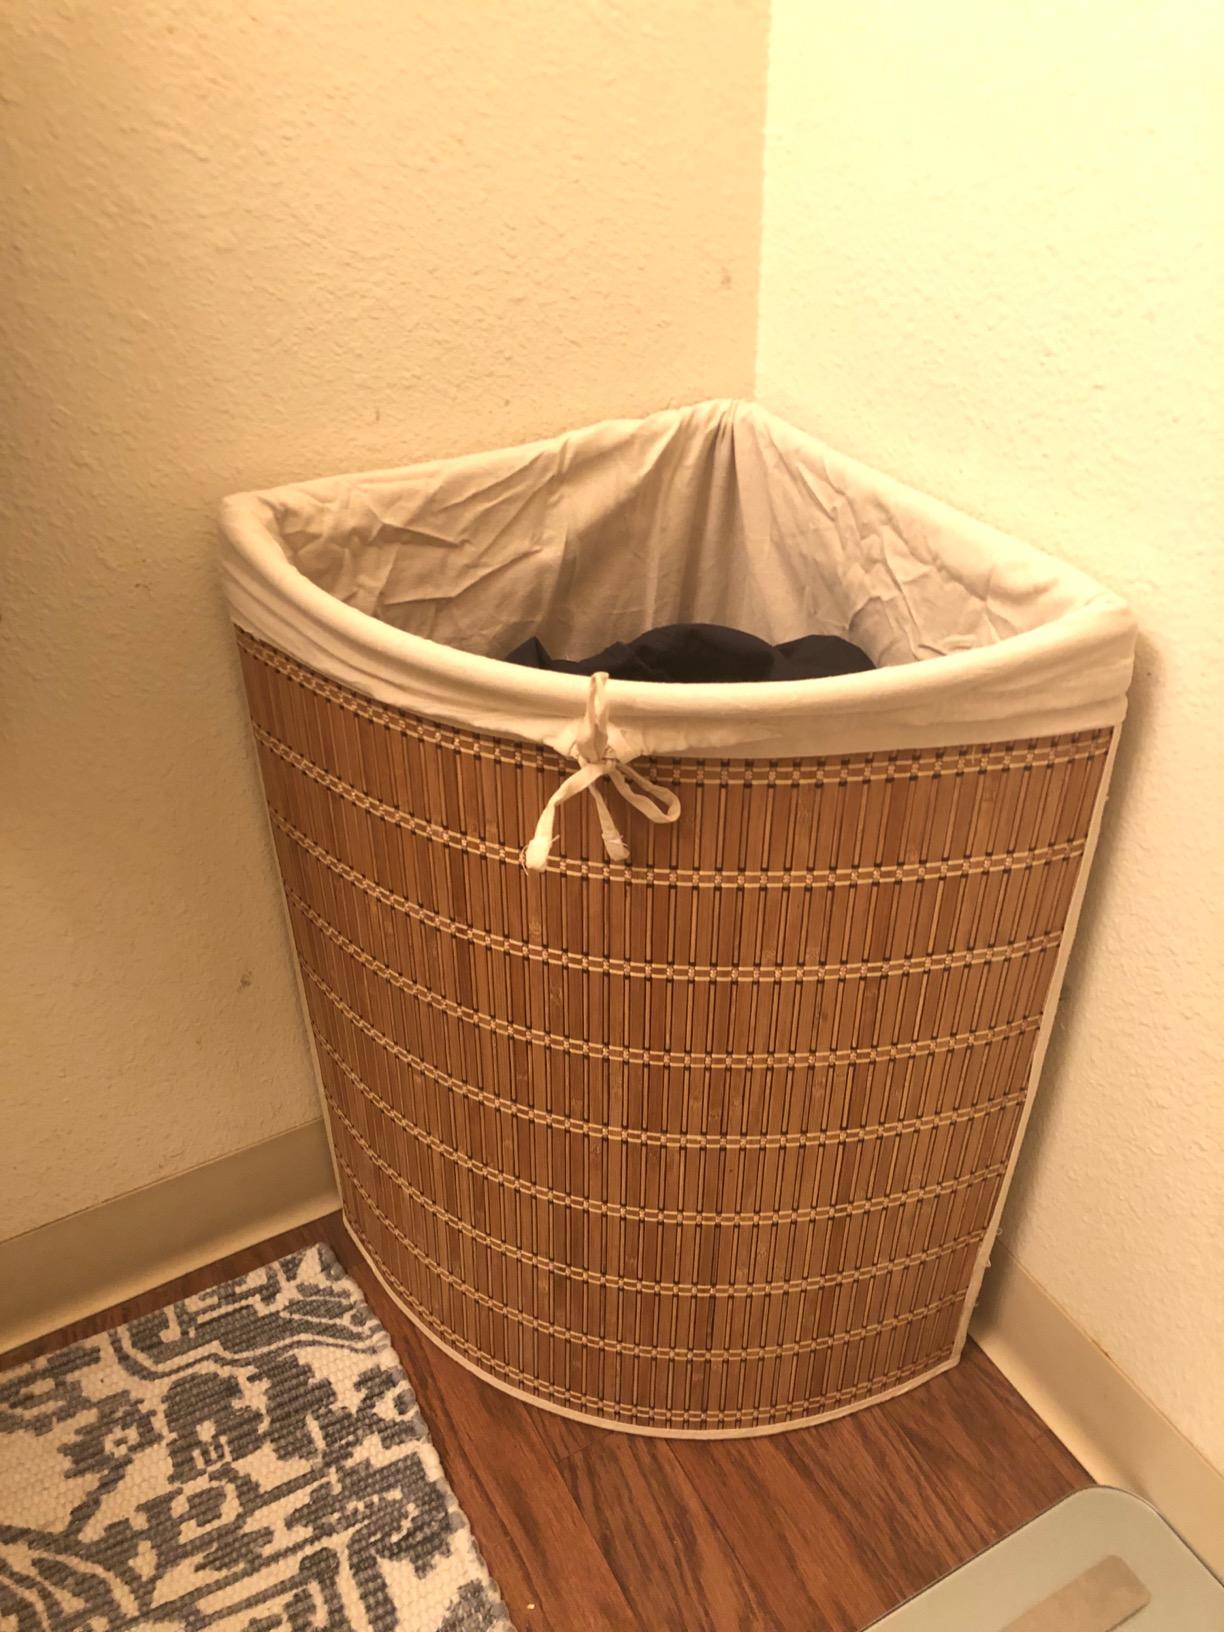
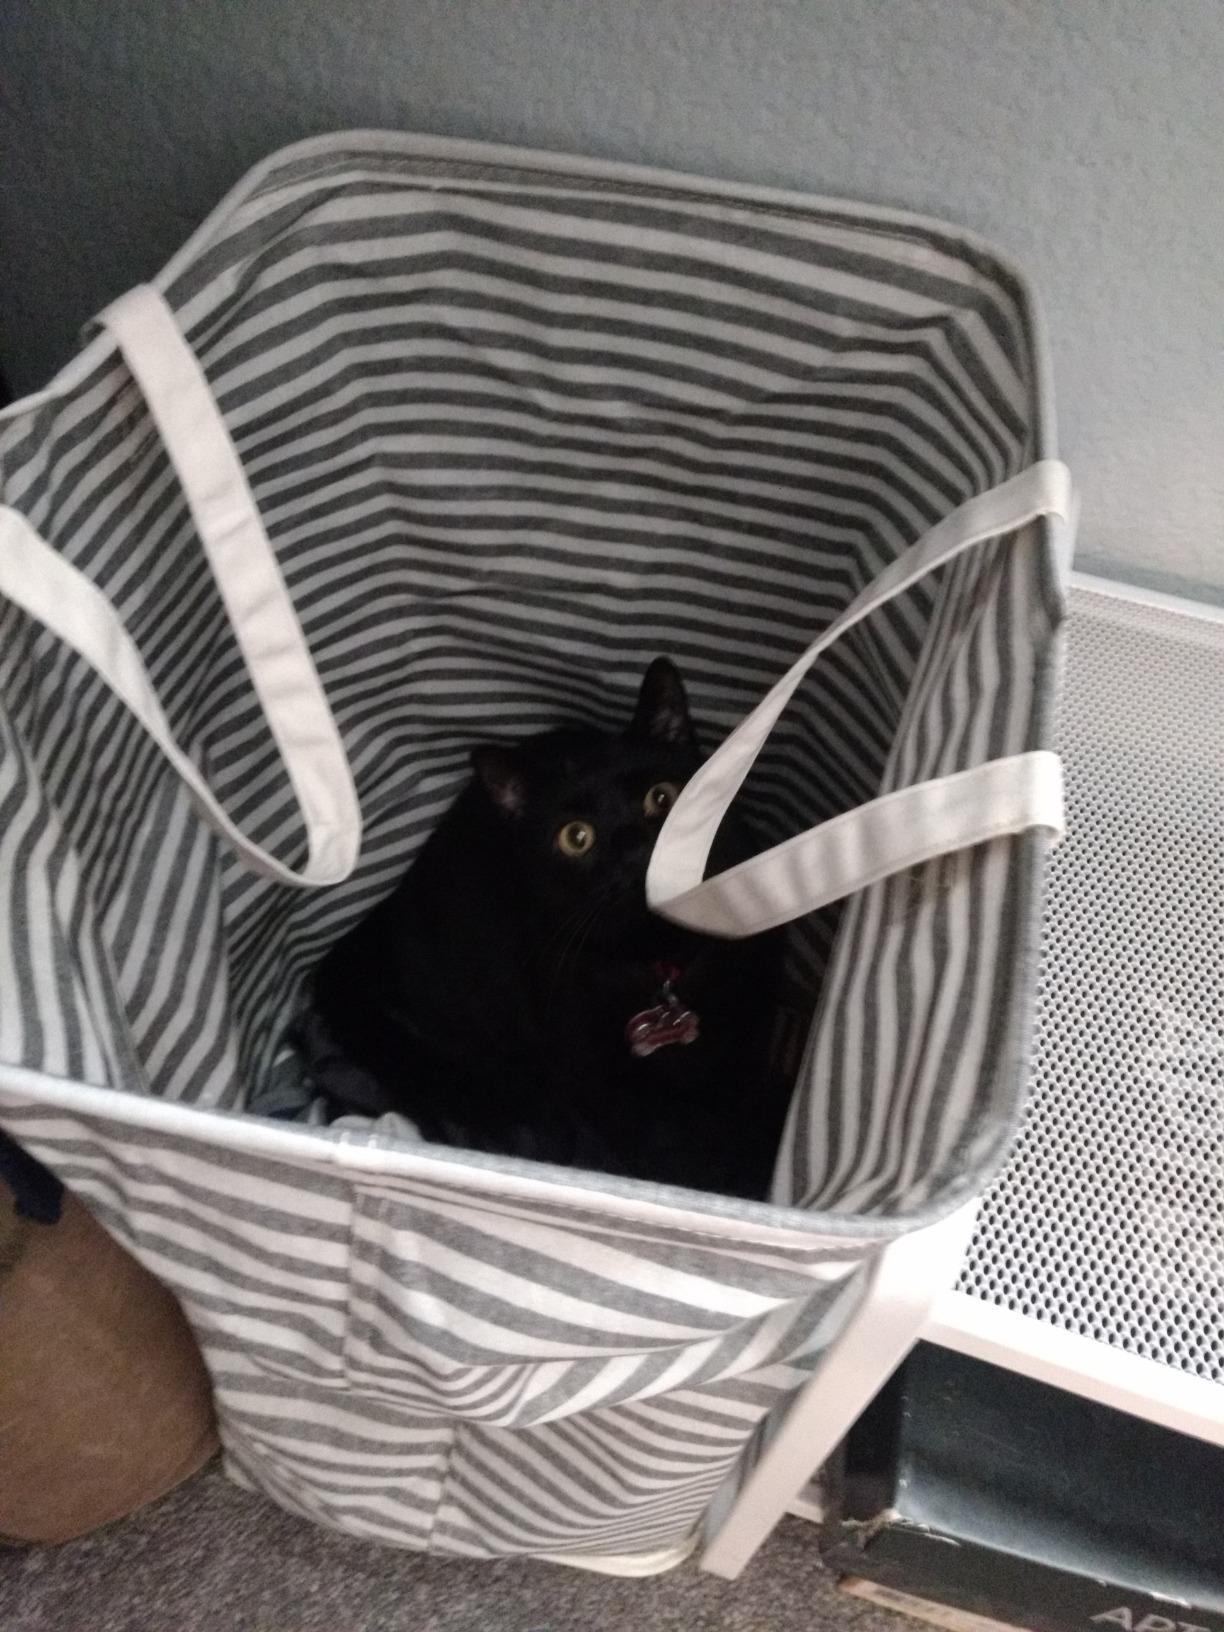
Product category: items_hamper
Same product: no